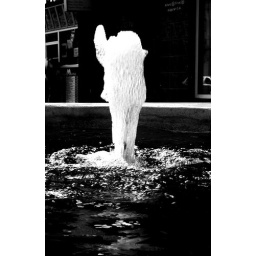
water in the sky